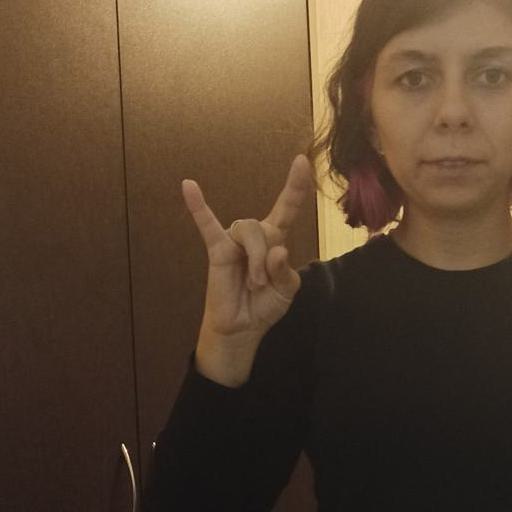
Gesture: rock